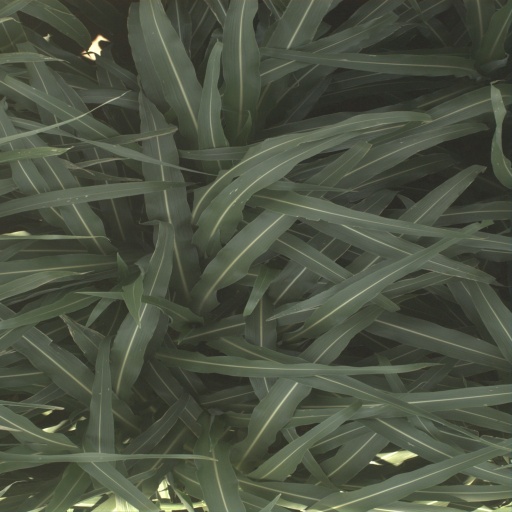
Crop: sorghum